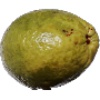
Label: Guava 1